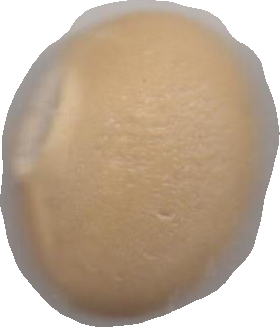
Variety: Dega